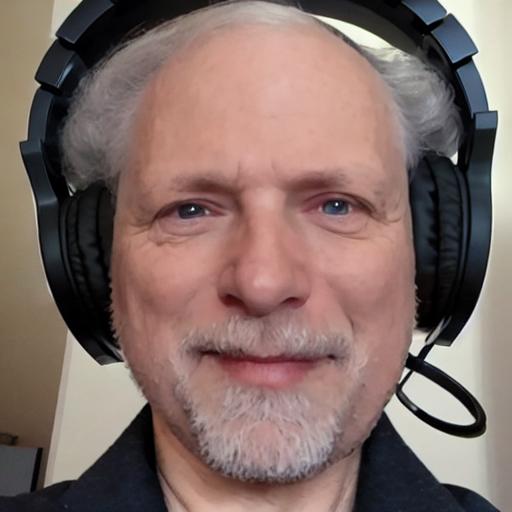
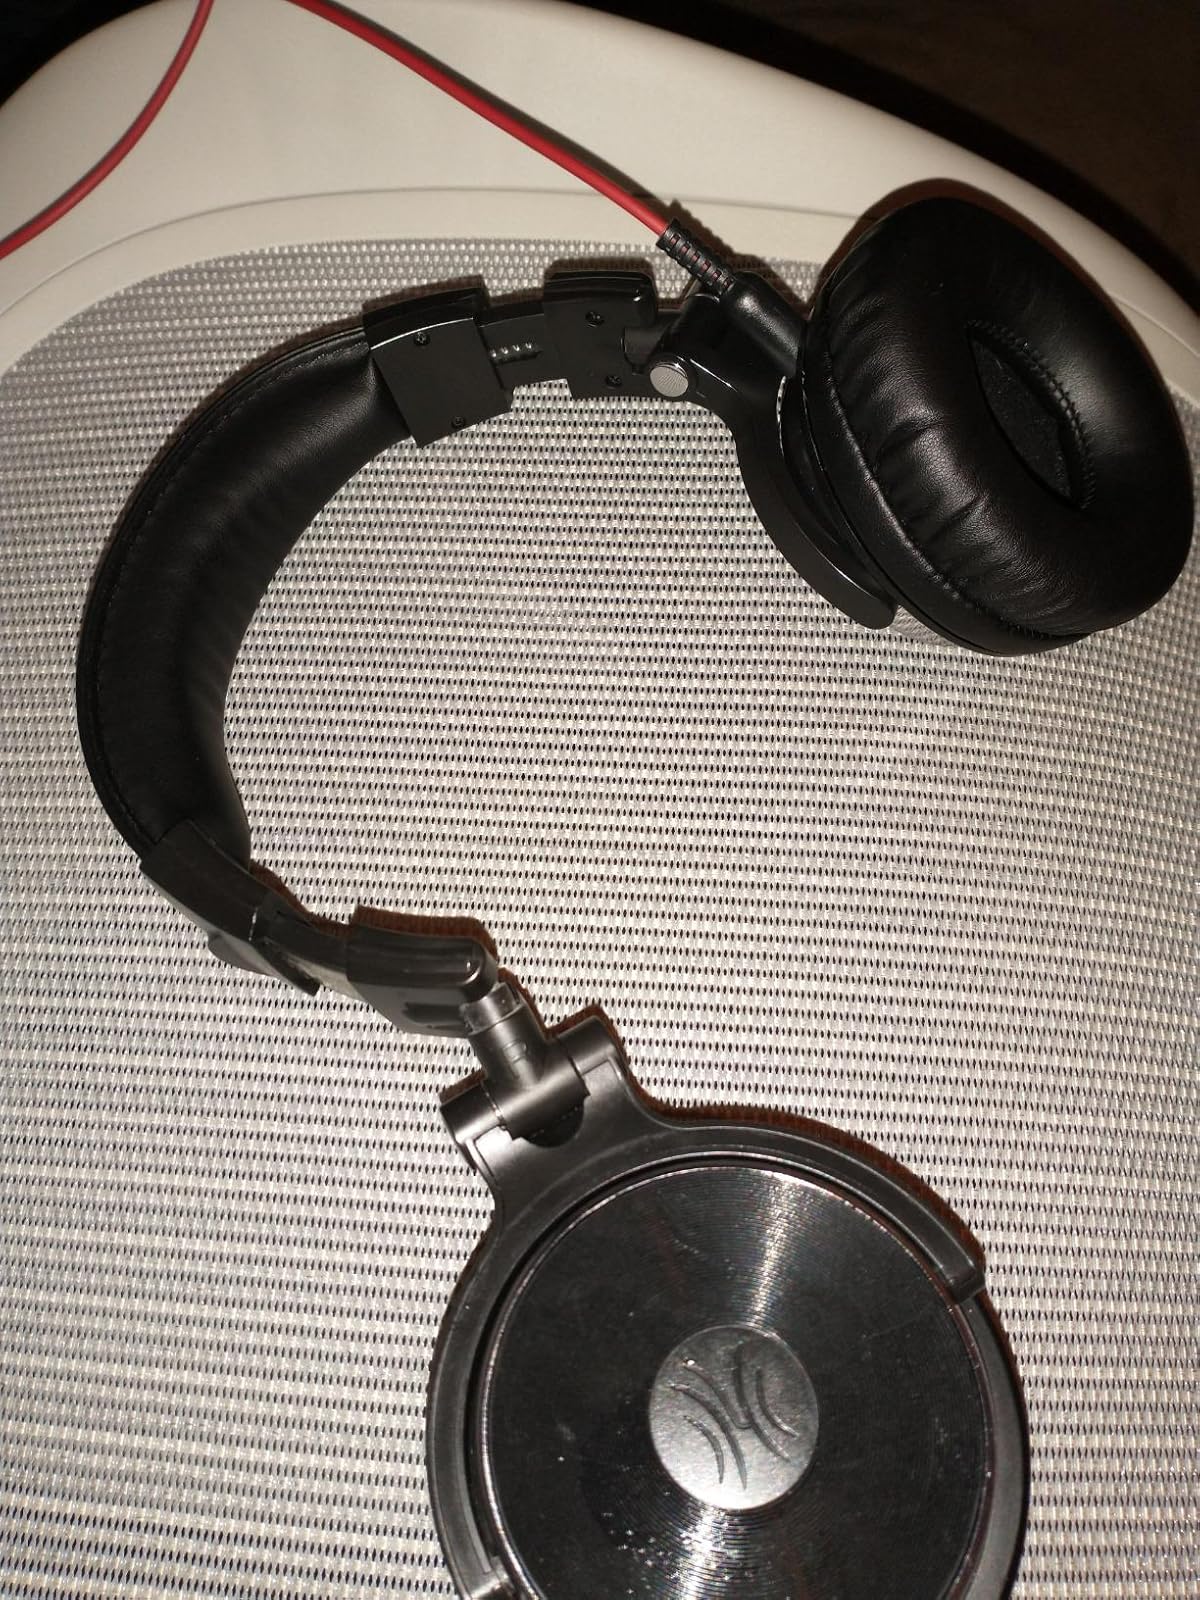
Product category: headphones
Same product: no